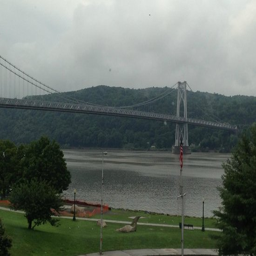
what a view - even on a rainy day !